Little Nemo: Adventures in Slumberland

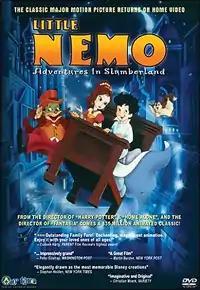
US DVD cover

The film was released on VHS through Hemdale Home Video, Inc. on March 2, 1993. "Nemo" became the #4 best-selling children's title of 1993, with 1.5 million copies sold.